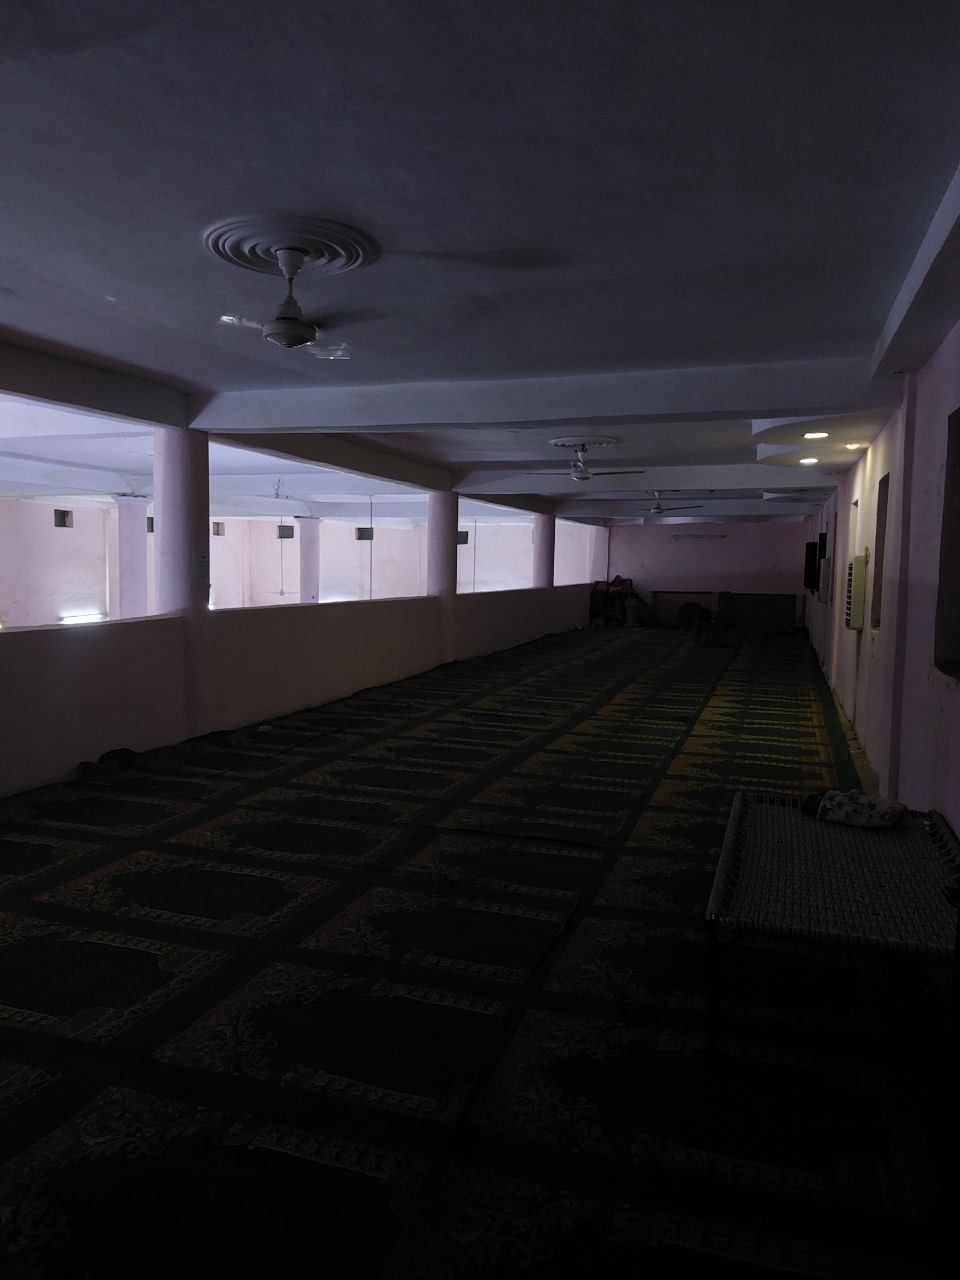
الوصف بالفصحى: مصلى واسع، مفروشة بالسجاد ومنظم بشكل بسيط في الدور الثاني في المبنى
الوصف بالعامية السودانية: مصلى واسع مفروش بالسجاد في الدور التاني من المسجد
التصنيف: Public Spaces & Infrastructure